Fgura

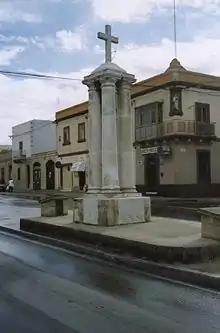
Il-Monument tas-Salib

Local Councils in Malta were established through legislation in Parliament in July 1993. The first local election in Fgura was held on 16 April 1994, and successive elections were held every three years on the 2nd Saturday of March. The first mayor of Fgura was Anthony Degiovanni. He was replaced by Saviour Camilleri in 1997, but returned to his post on 1 April 2000. However Anthony Degiovanni resigned from office in 2004, and was succeeded by Darren Marmara.